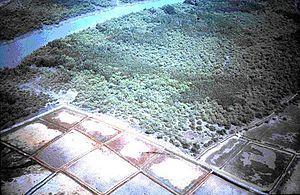
Il existe sur tous les continents des sols dits « sols acides à sulfates ».